Mount Royal (Florida)

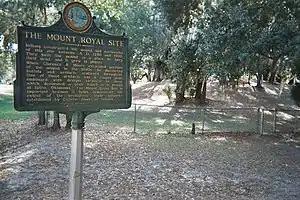
Historical marker, with Mount Royal in the background

Mount Royal (8PU35) is a U.S. archaeological site close to where the St. Johns River exits from Lake George in Putnam County, Florida. It is located three miles (5 km) south of Welaka, in the Mount Royal Airpark, off County Road 309 on the eastern bank of the St. Johns River. The site consists of a large sand mound and several nearby middens.